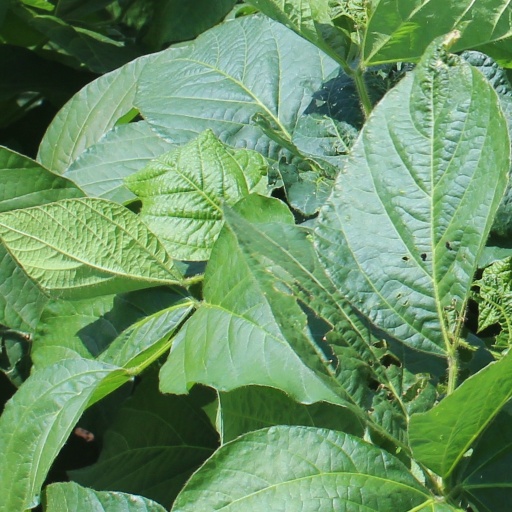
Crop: soybean